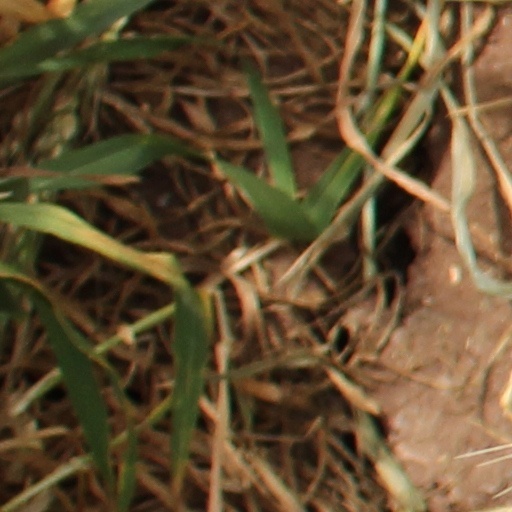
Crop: wheat